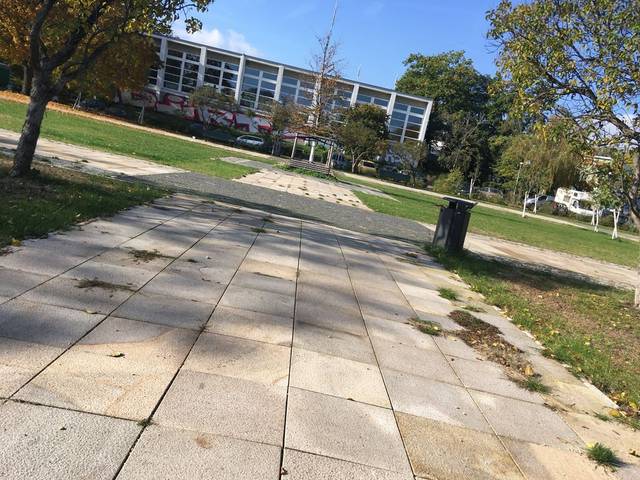
Region: Germany
Coordinates: 52.558, 13.365